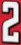
Number: 2